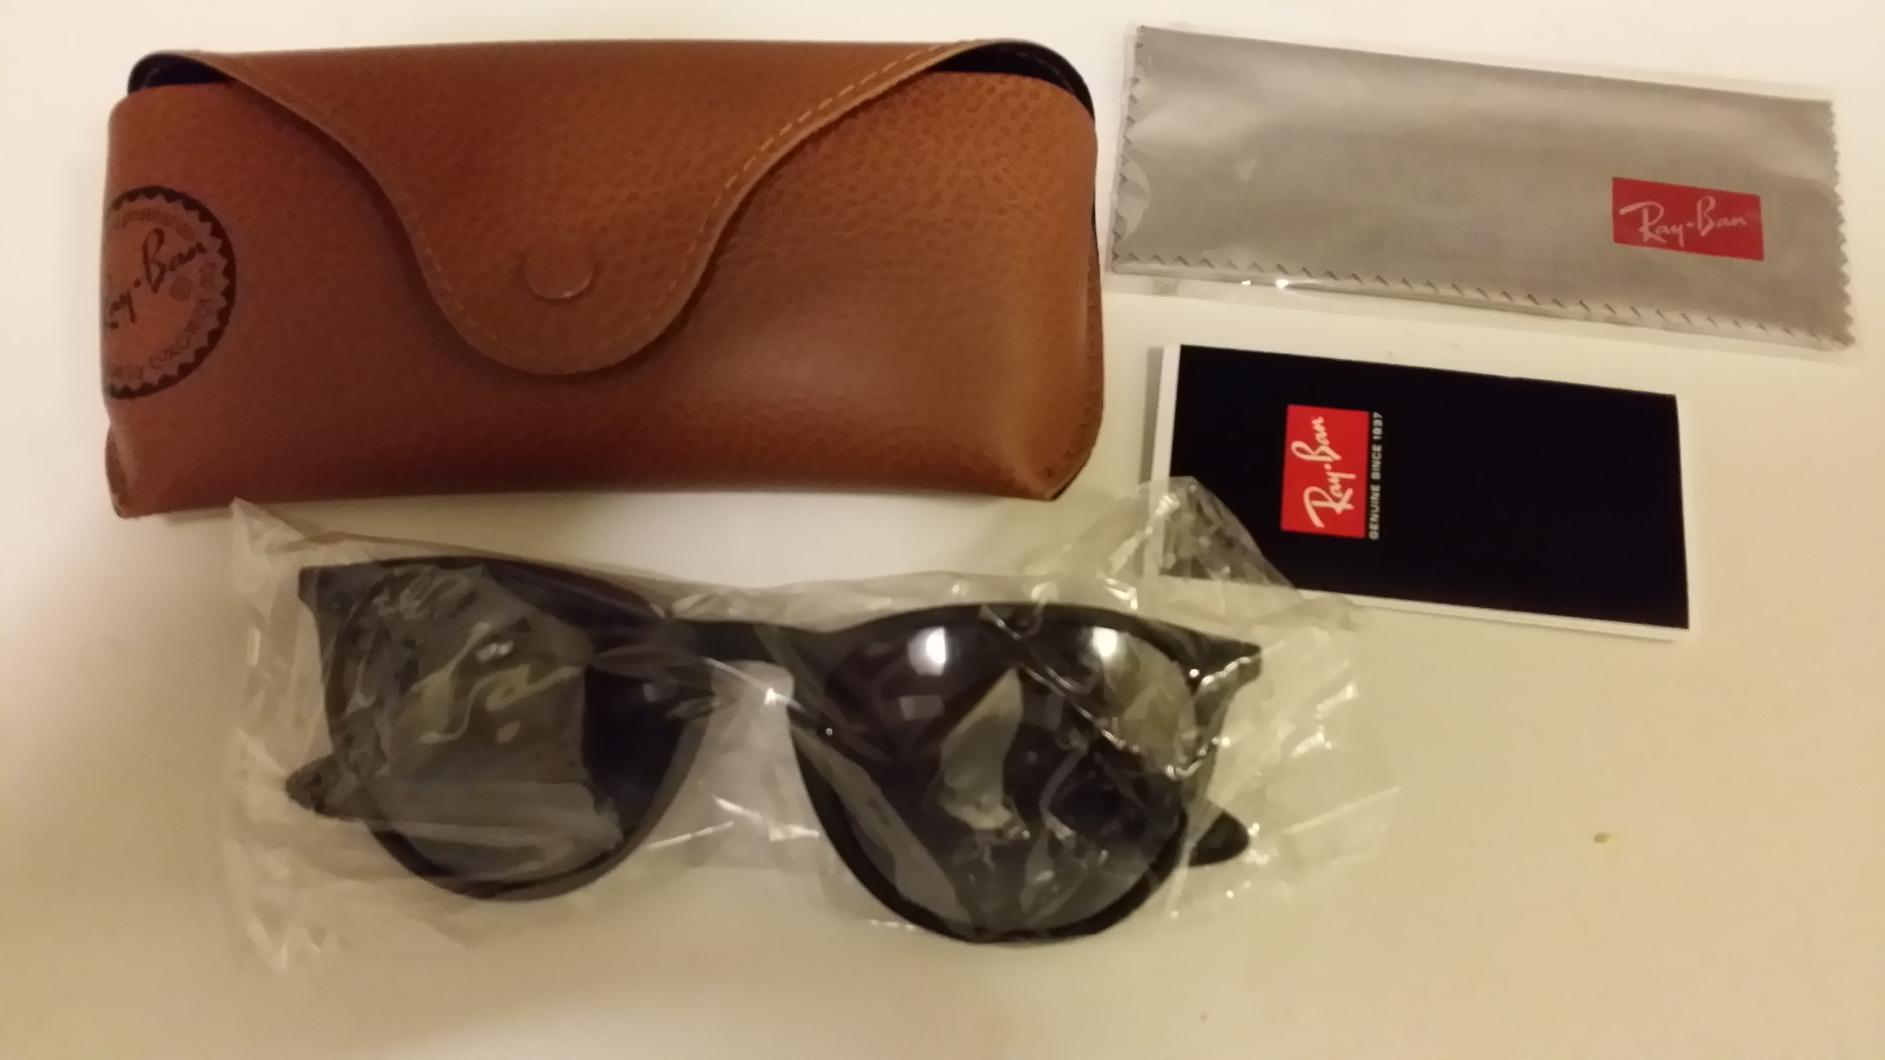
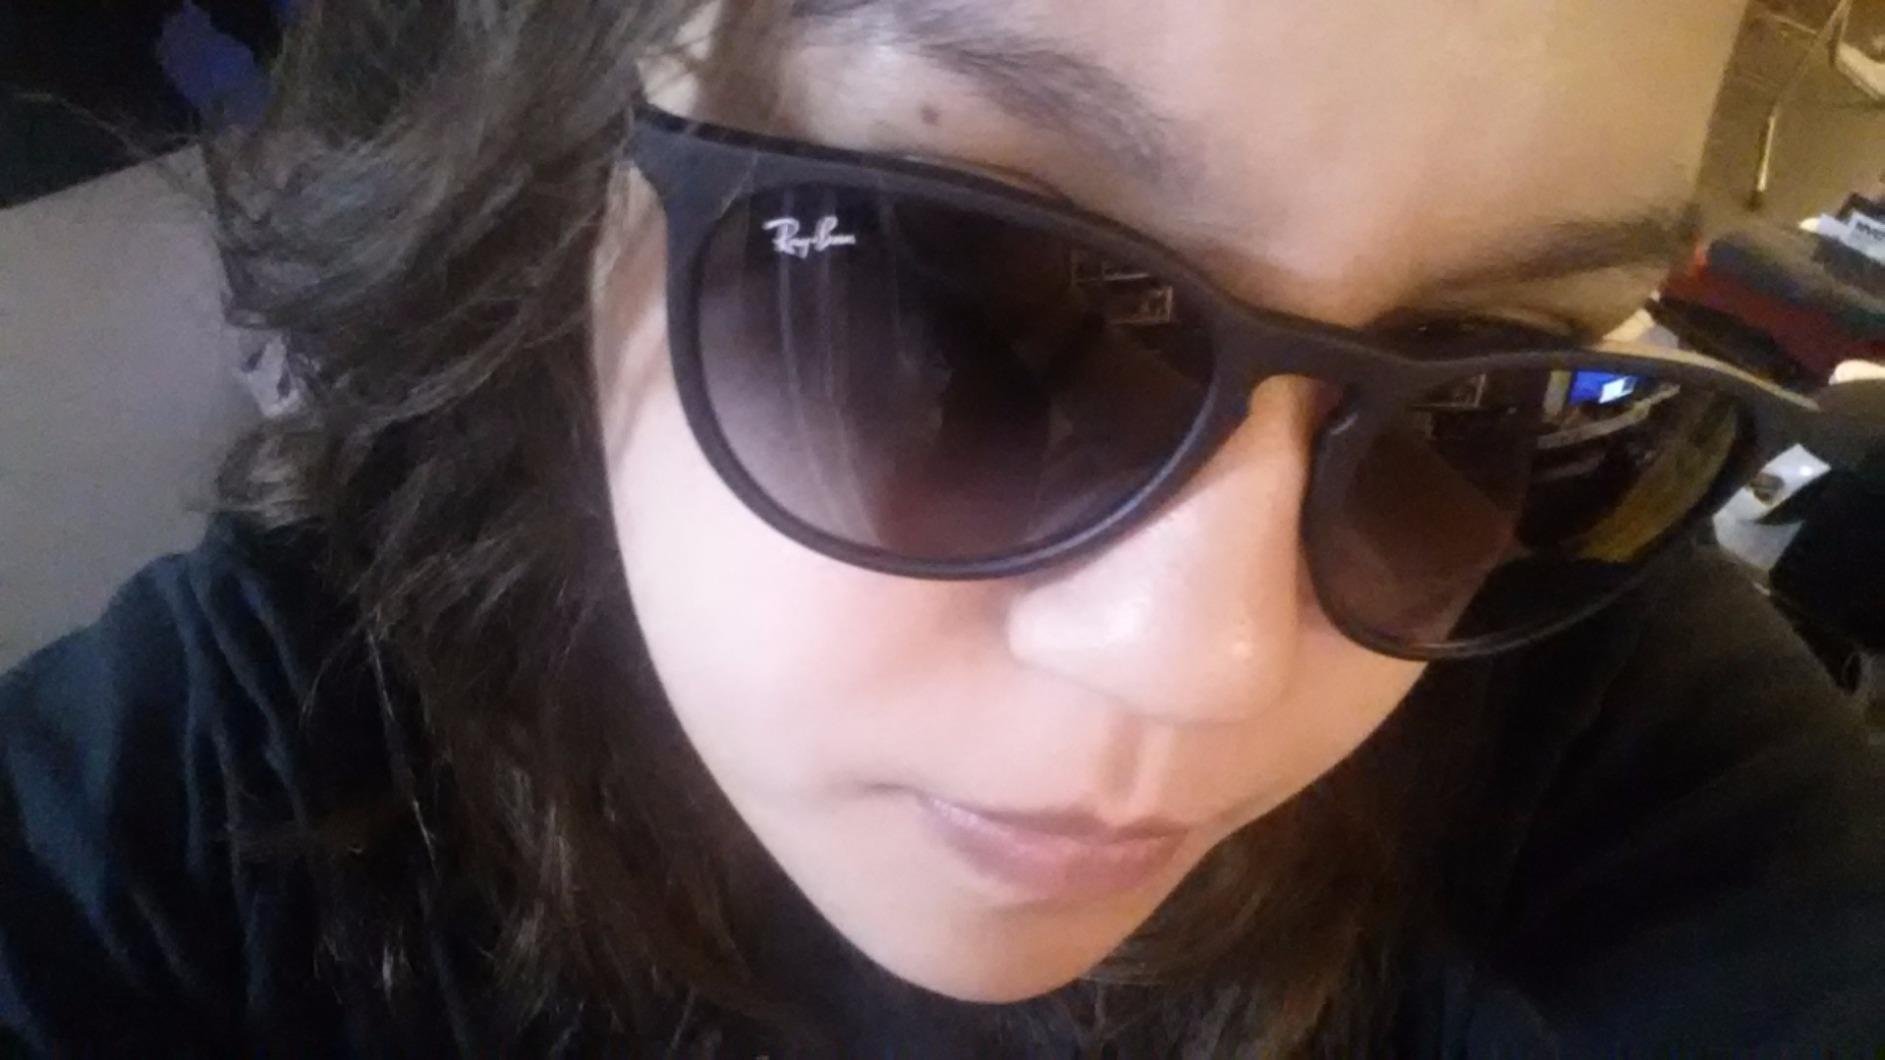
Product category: accessories_sunglasses
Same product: yes